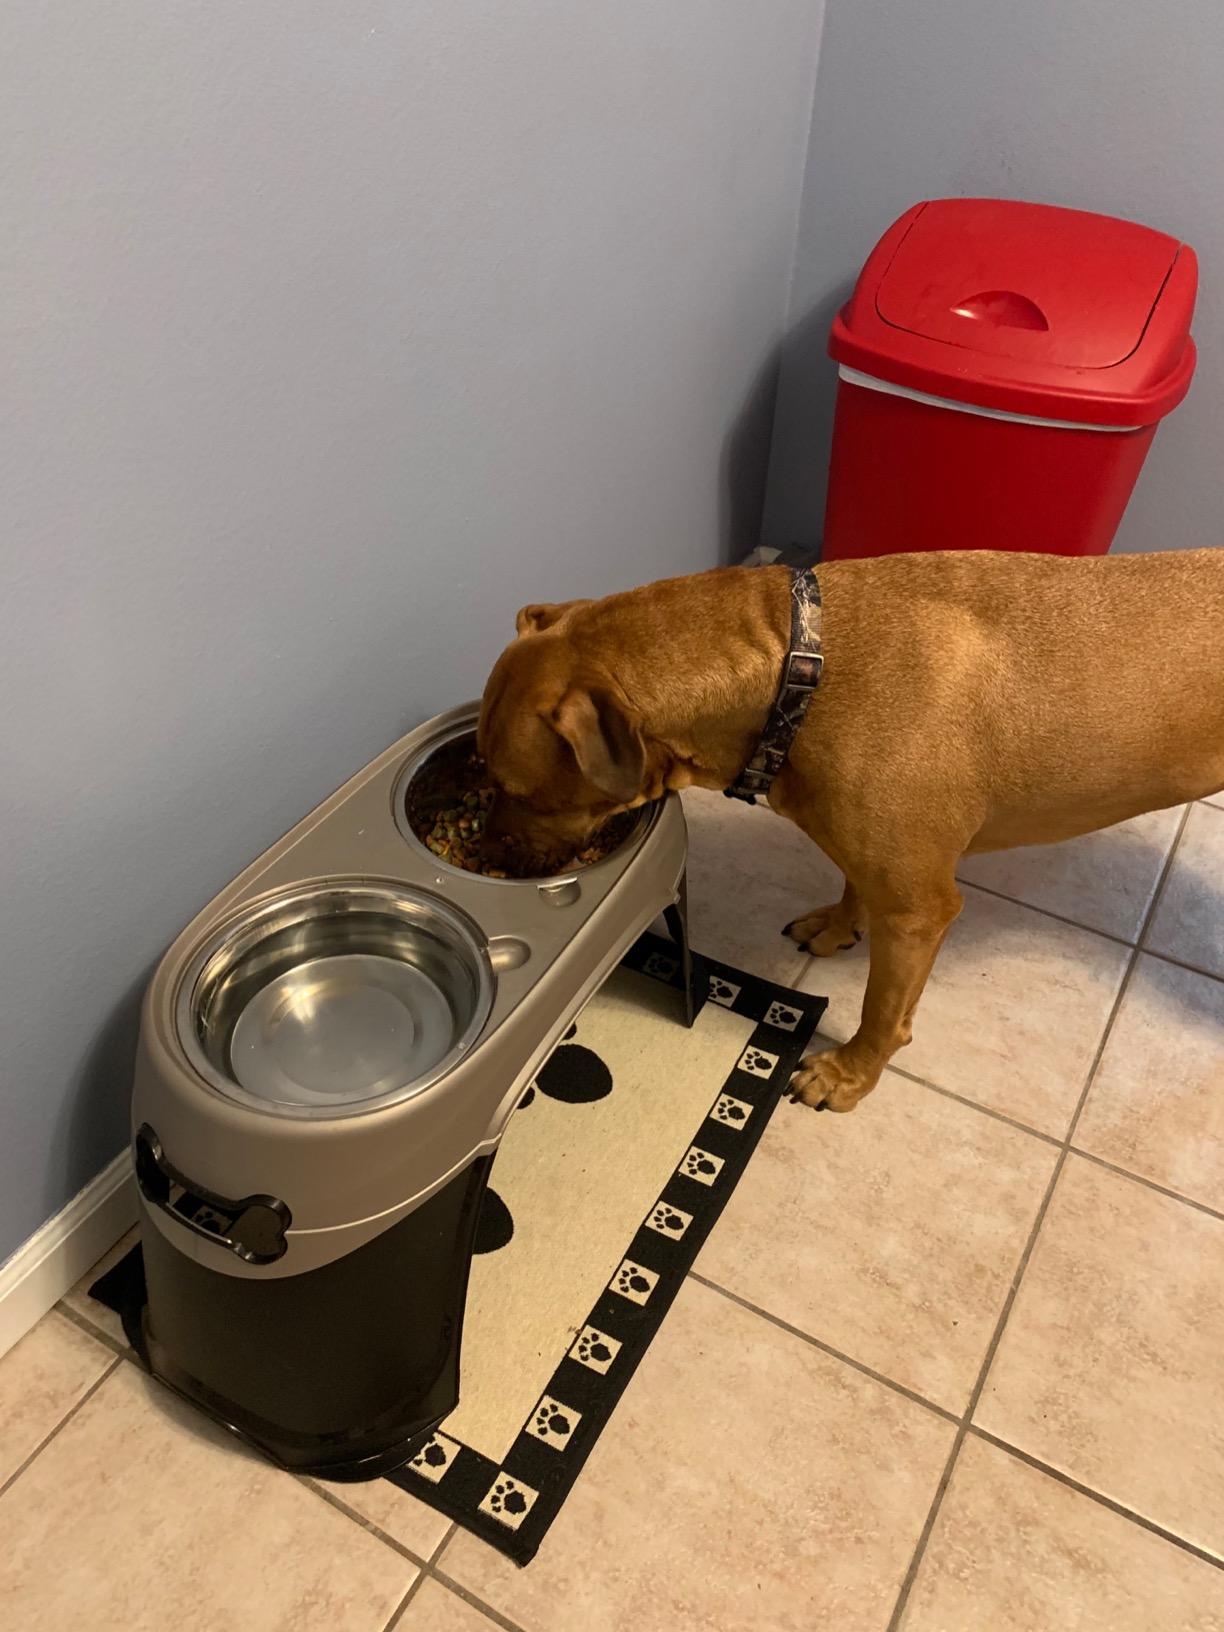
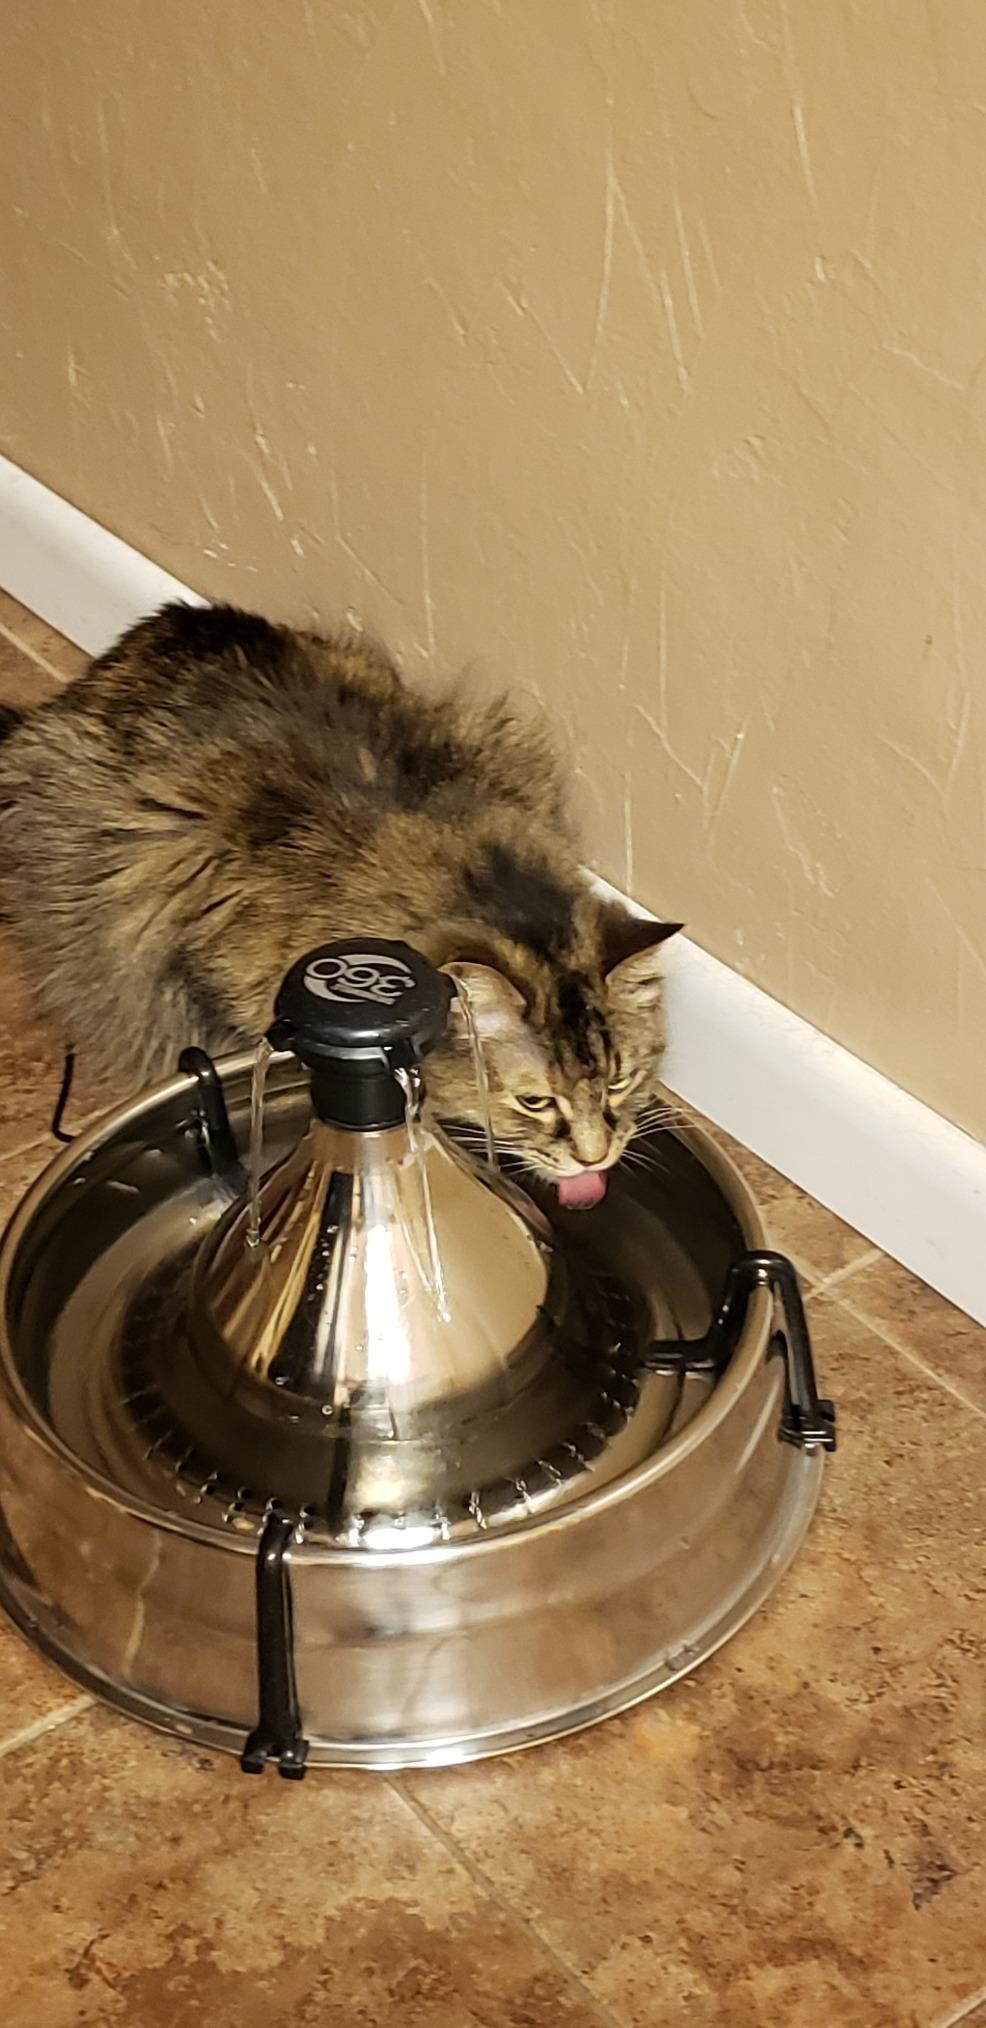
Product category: items_bowl
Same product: no